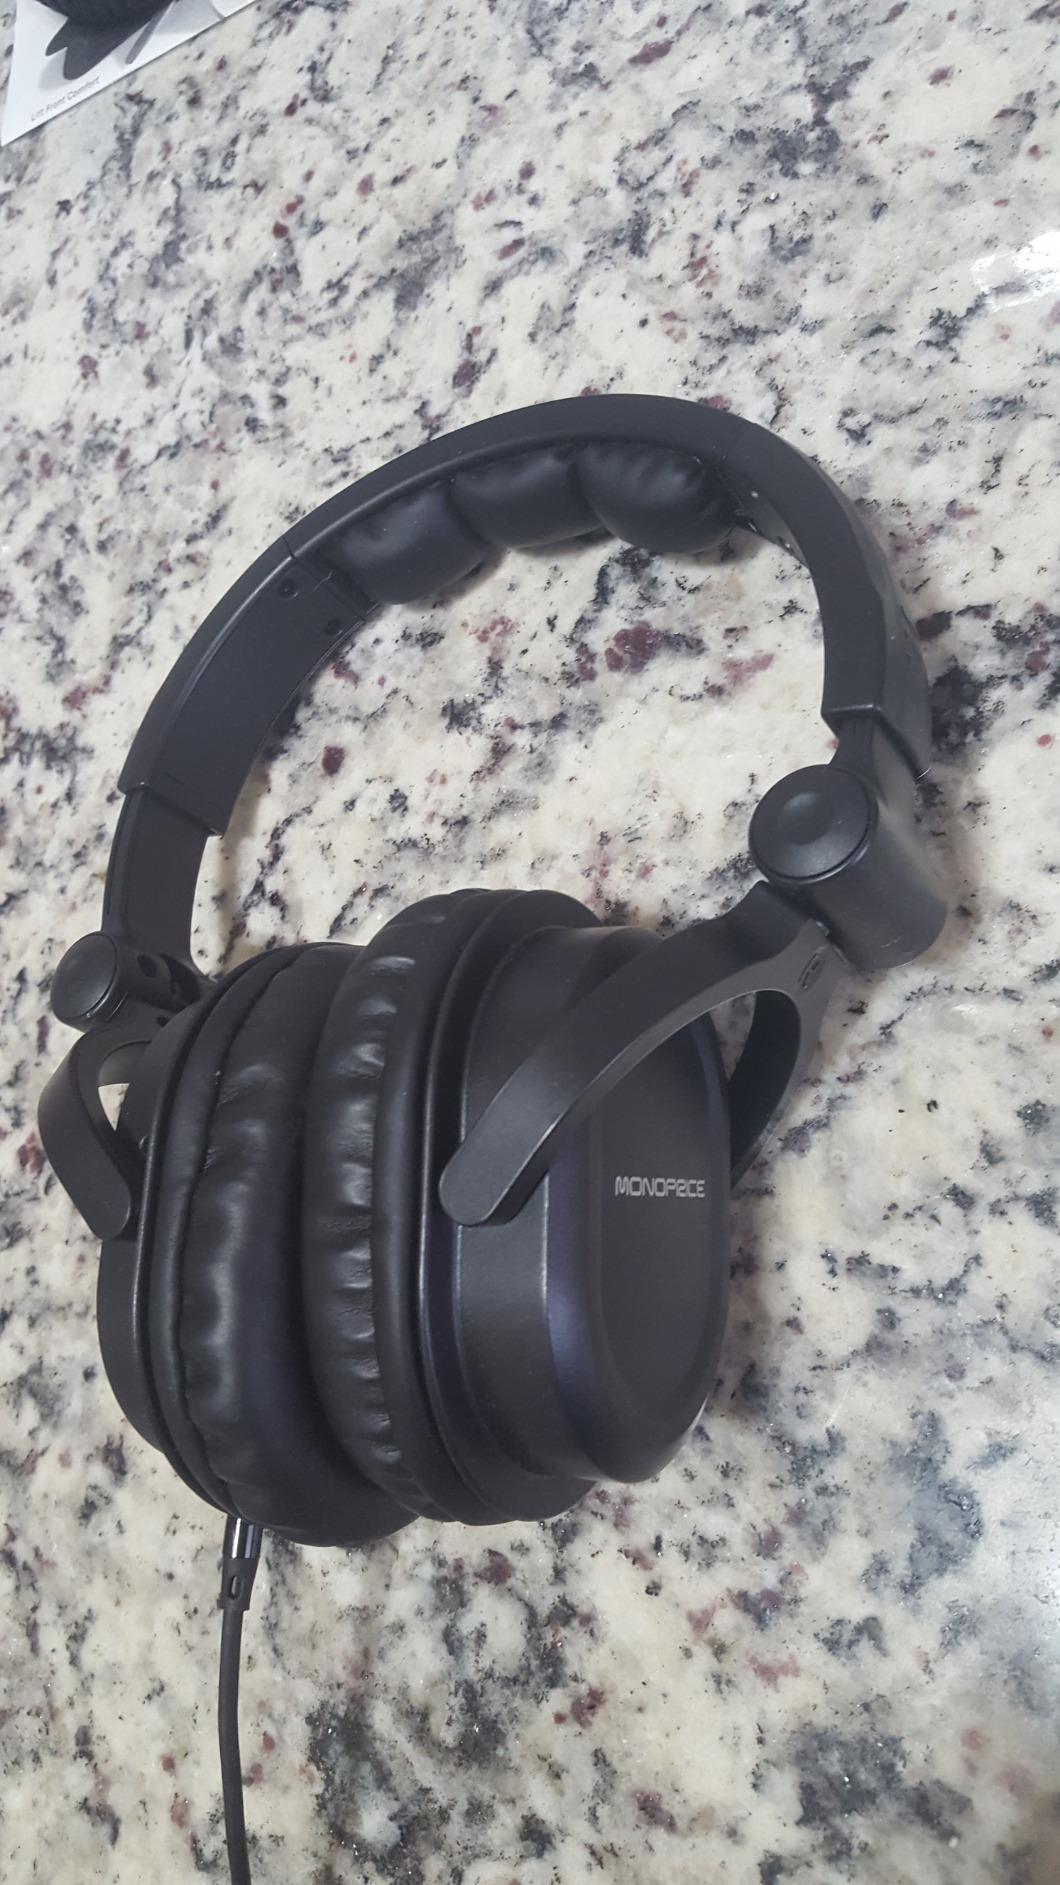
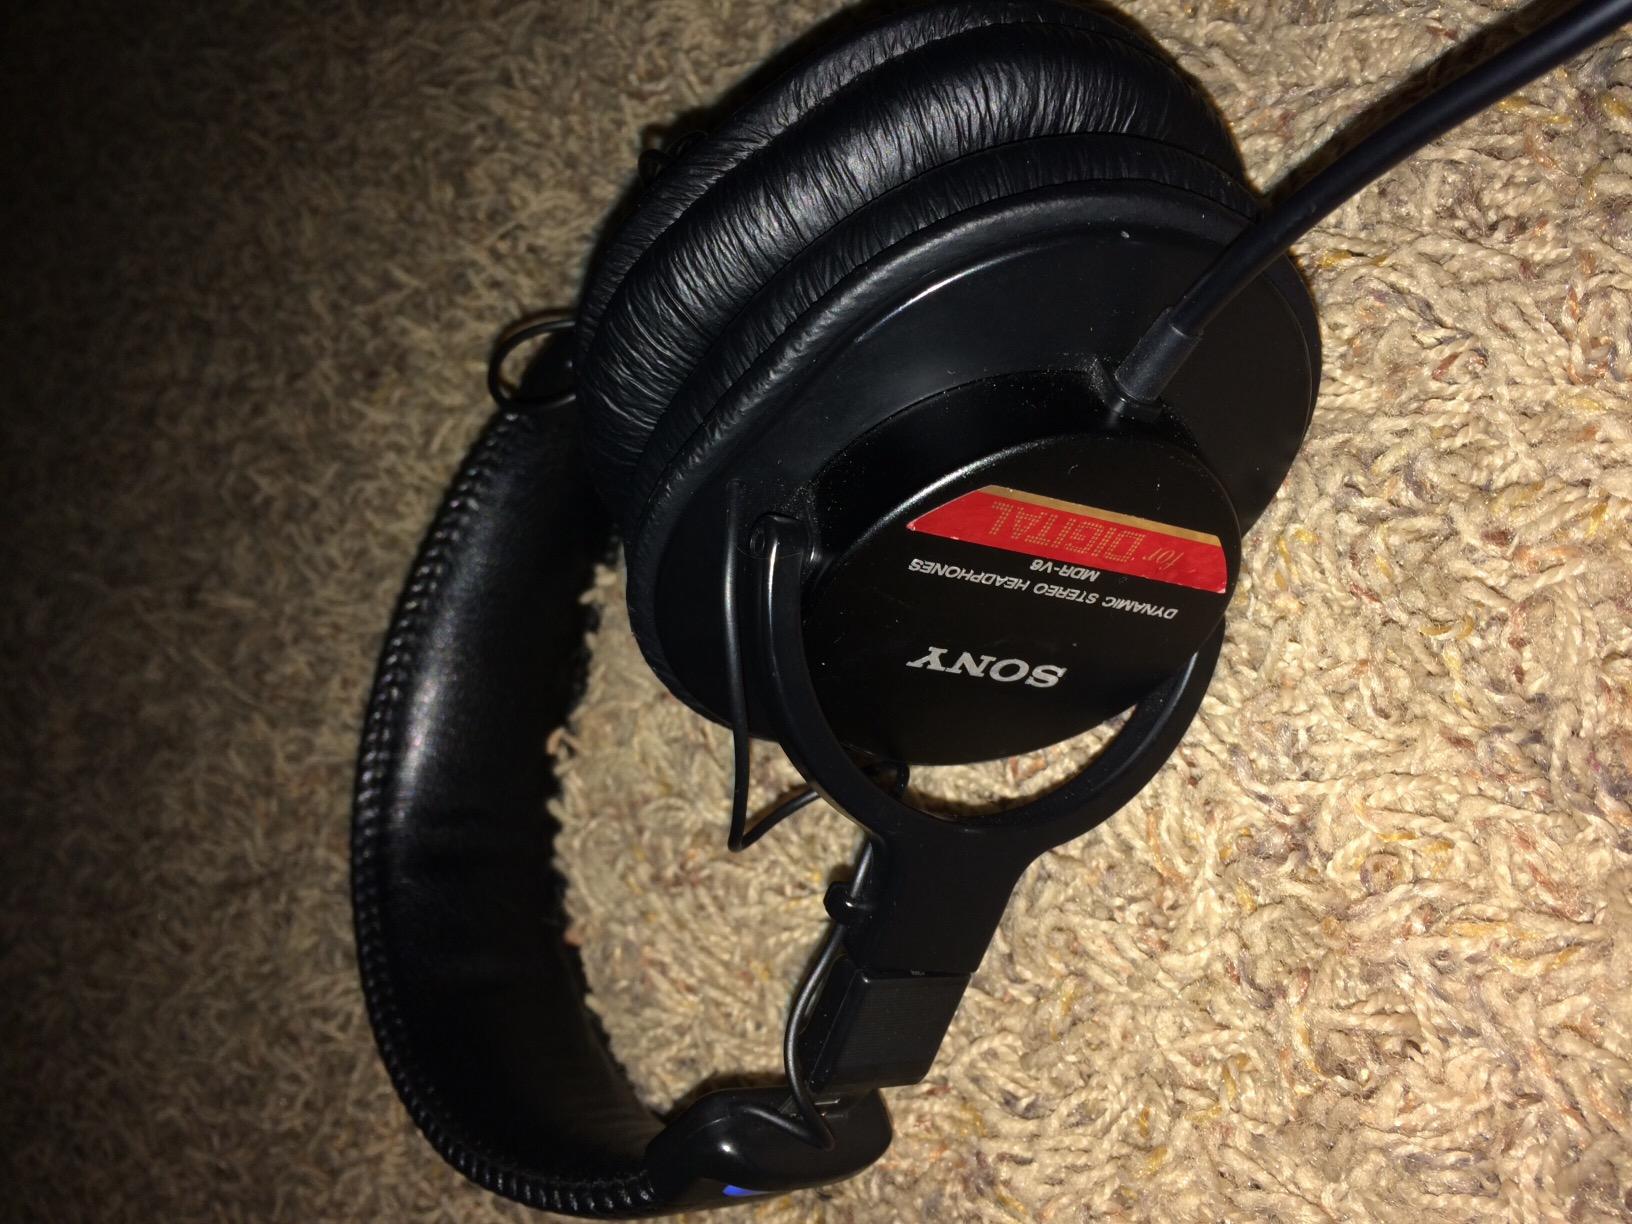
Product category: headphones
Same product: no